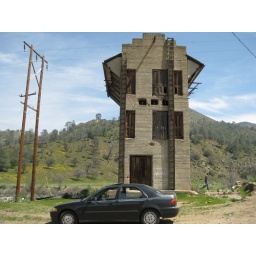
This little building used to help crank the electricity over the mountains back in the day. Don't ask me how.